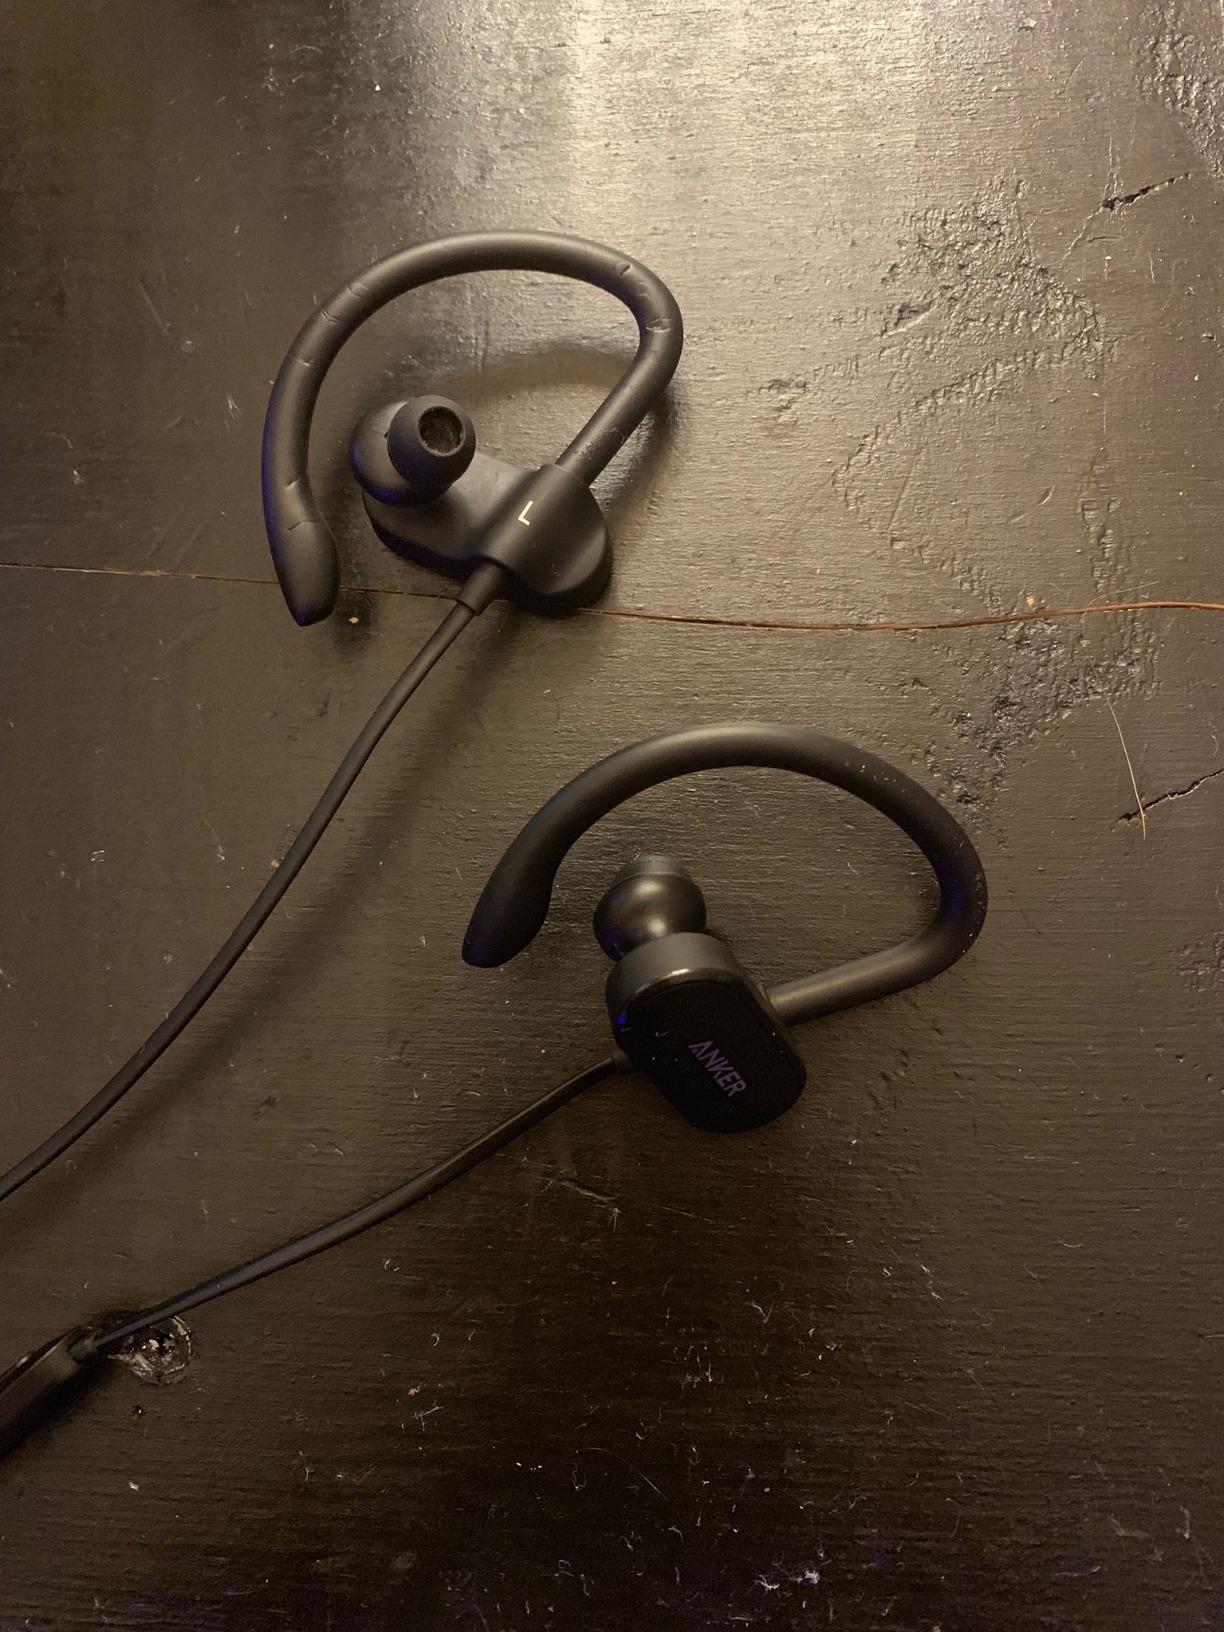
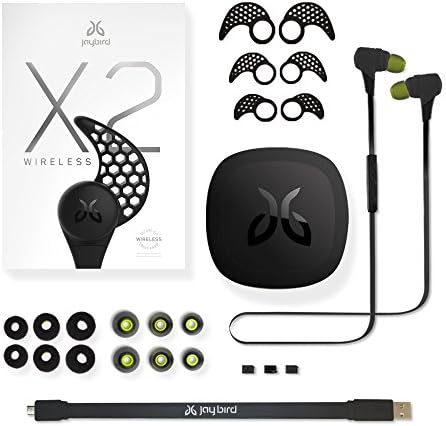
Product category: headphones
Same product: no